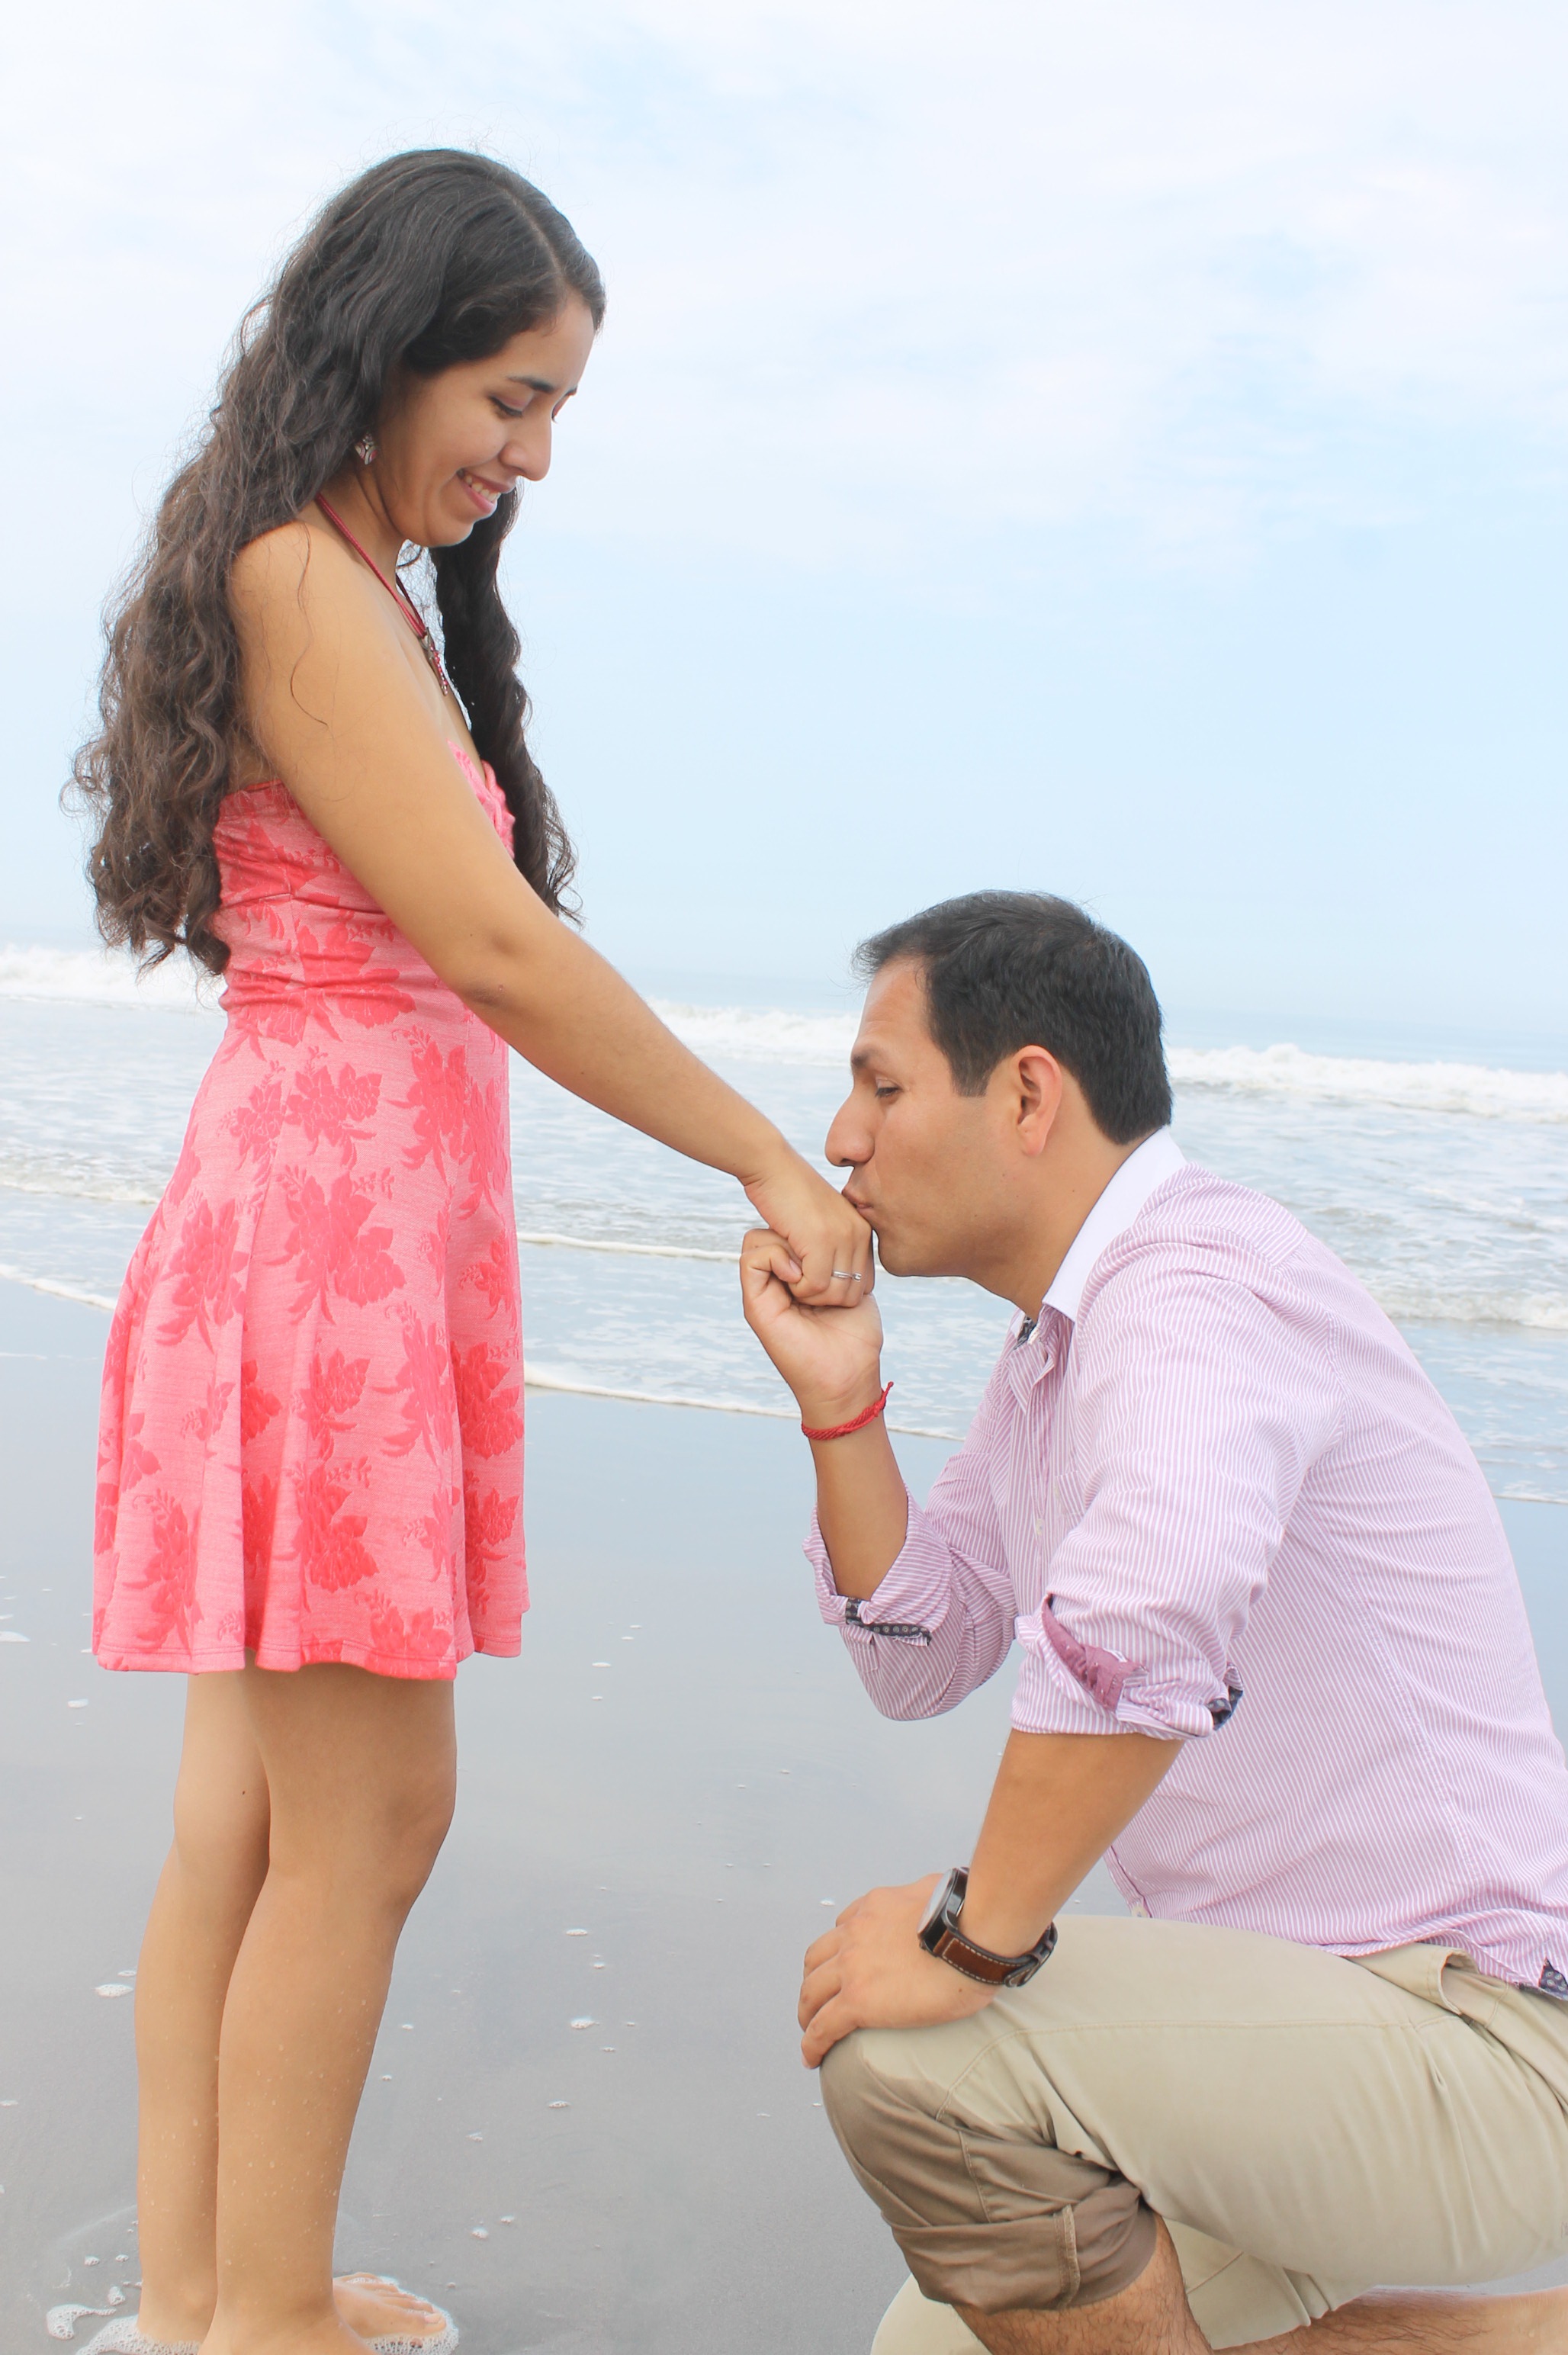
sea, person, people, white, play, leg, love, kiss, couple, romance, romantic, child, death, wedding, wedding dress, family, ceremony, lovers, event, veil, interaction, abdomen, photo shoot, newlyweds, nuptials